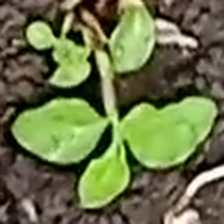
Weed species: Kena_(Commplina_benghalensio)